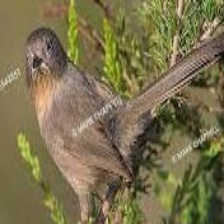
Species: WRENTIT
Scientific name: CHAMAEA FASCIATA